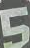
Number: 5